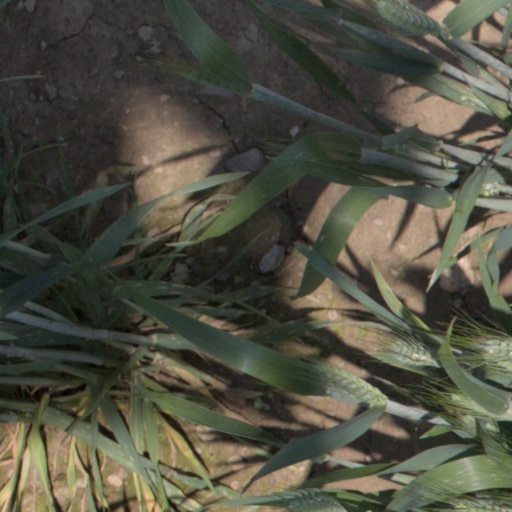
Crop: wheat